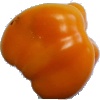
Label: yellow_pepper